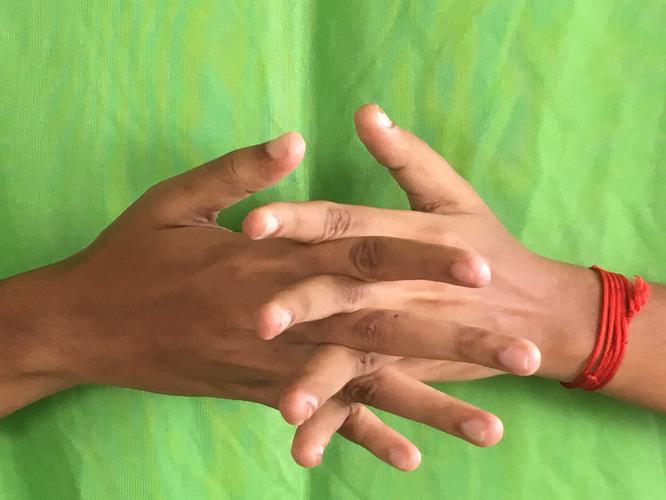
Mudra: Karkatta
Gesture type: double_hand